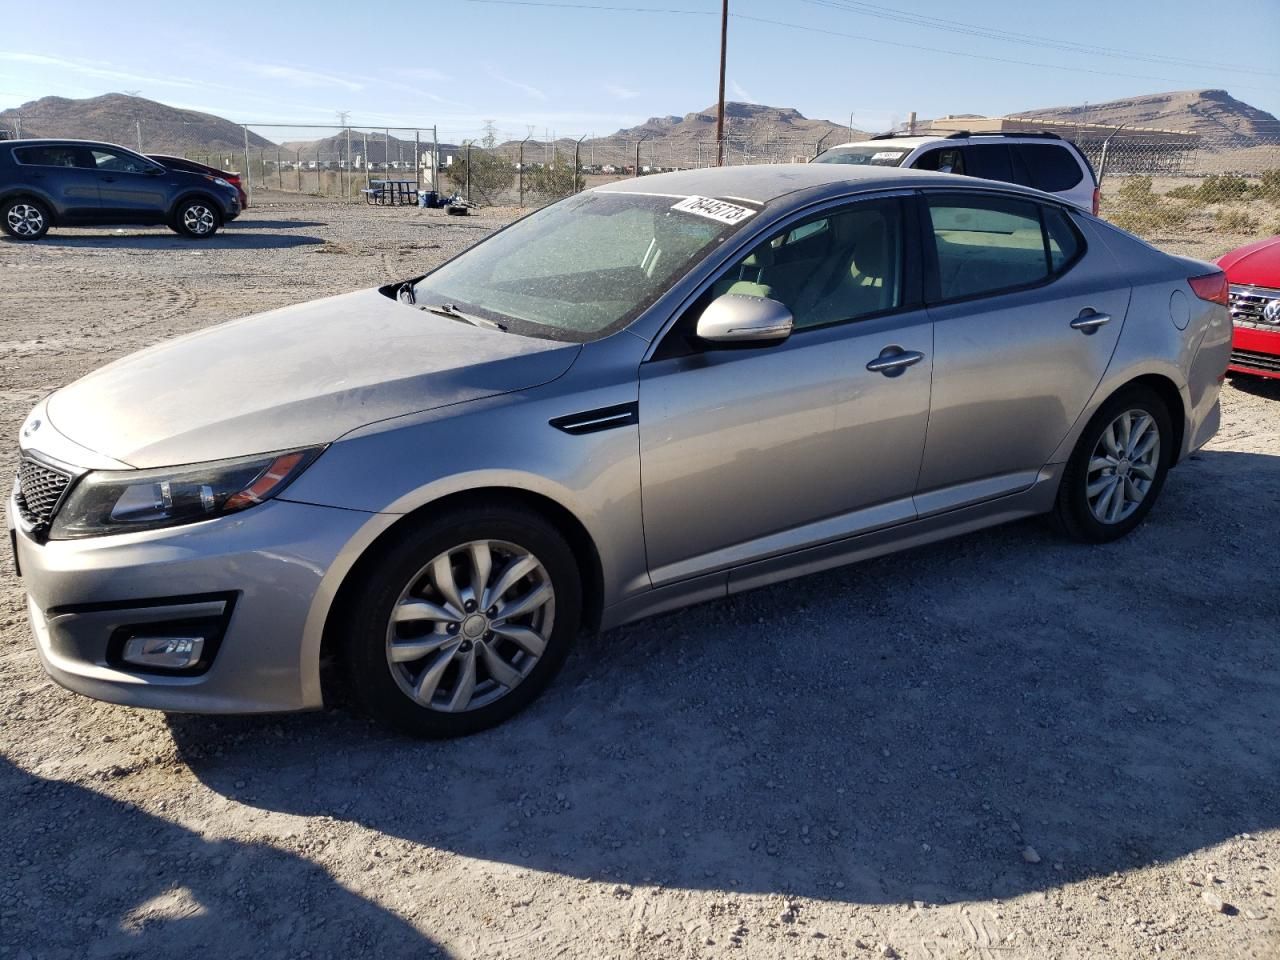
Aucun dommage détecté.
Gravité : aucun